Squinch

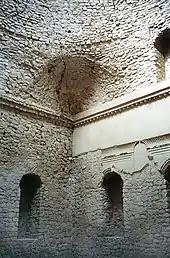
Squinch in the Palace of Ardashir in Fars province, Iran

The dome chamber in the Palace of Ardashir, the Sassanid king, in Firuzabad, Iran, is the earliest surviving example of the use of the squinch. After the rise of Islam, it remained a feature of Islamic architecture, especially in Iran, and was often covered by corbelled stalactite-like structures known as muqarnas. It was used in Western Asia and the Middle East, and in eastern Romanesque architecture, although pendentives are more common in Byzantine architecture. The Hagia Sophia features both squinches and pendentives, in combination.